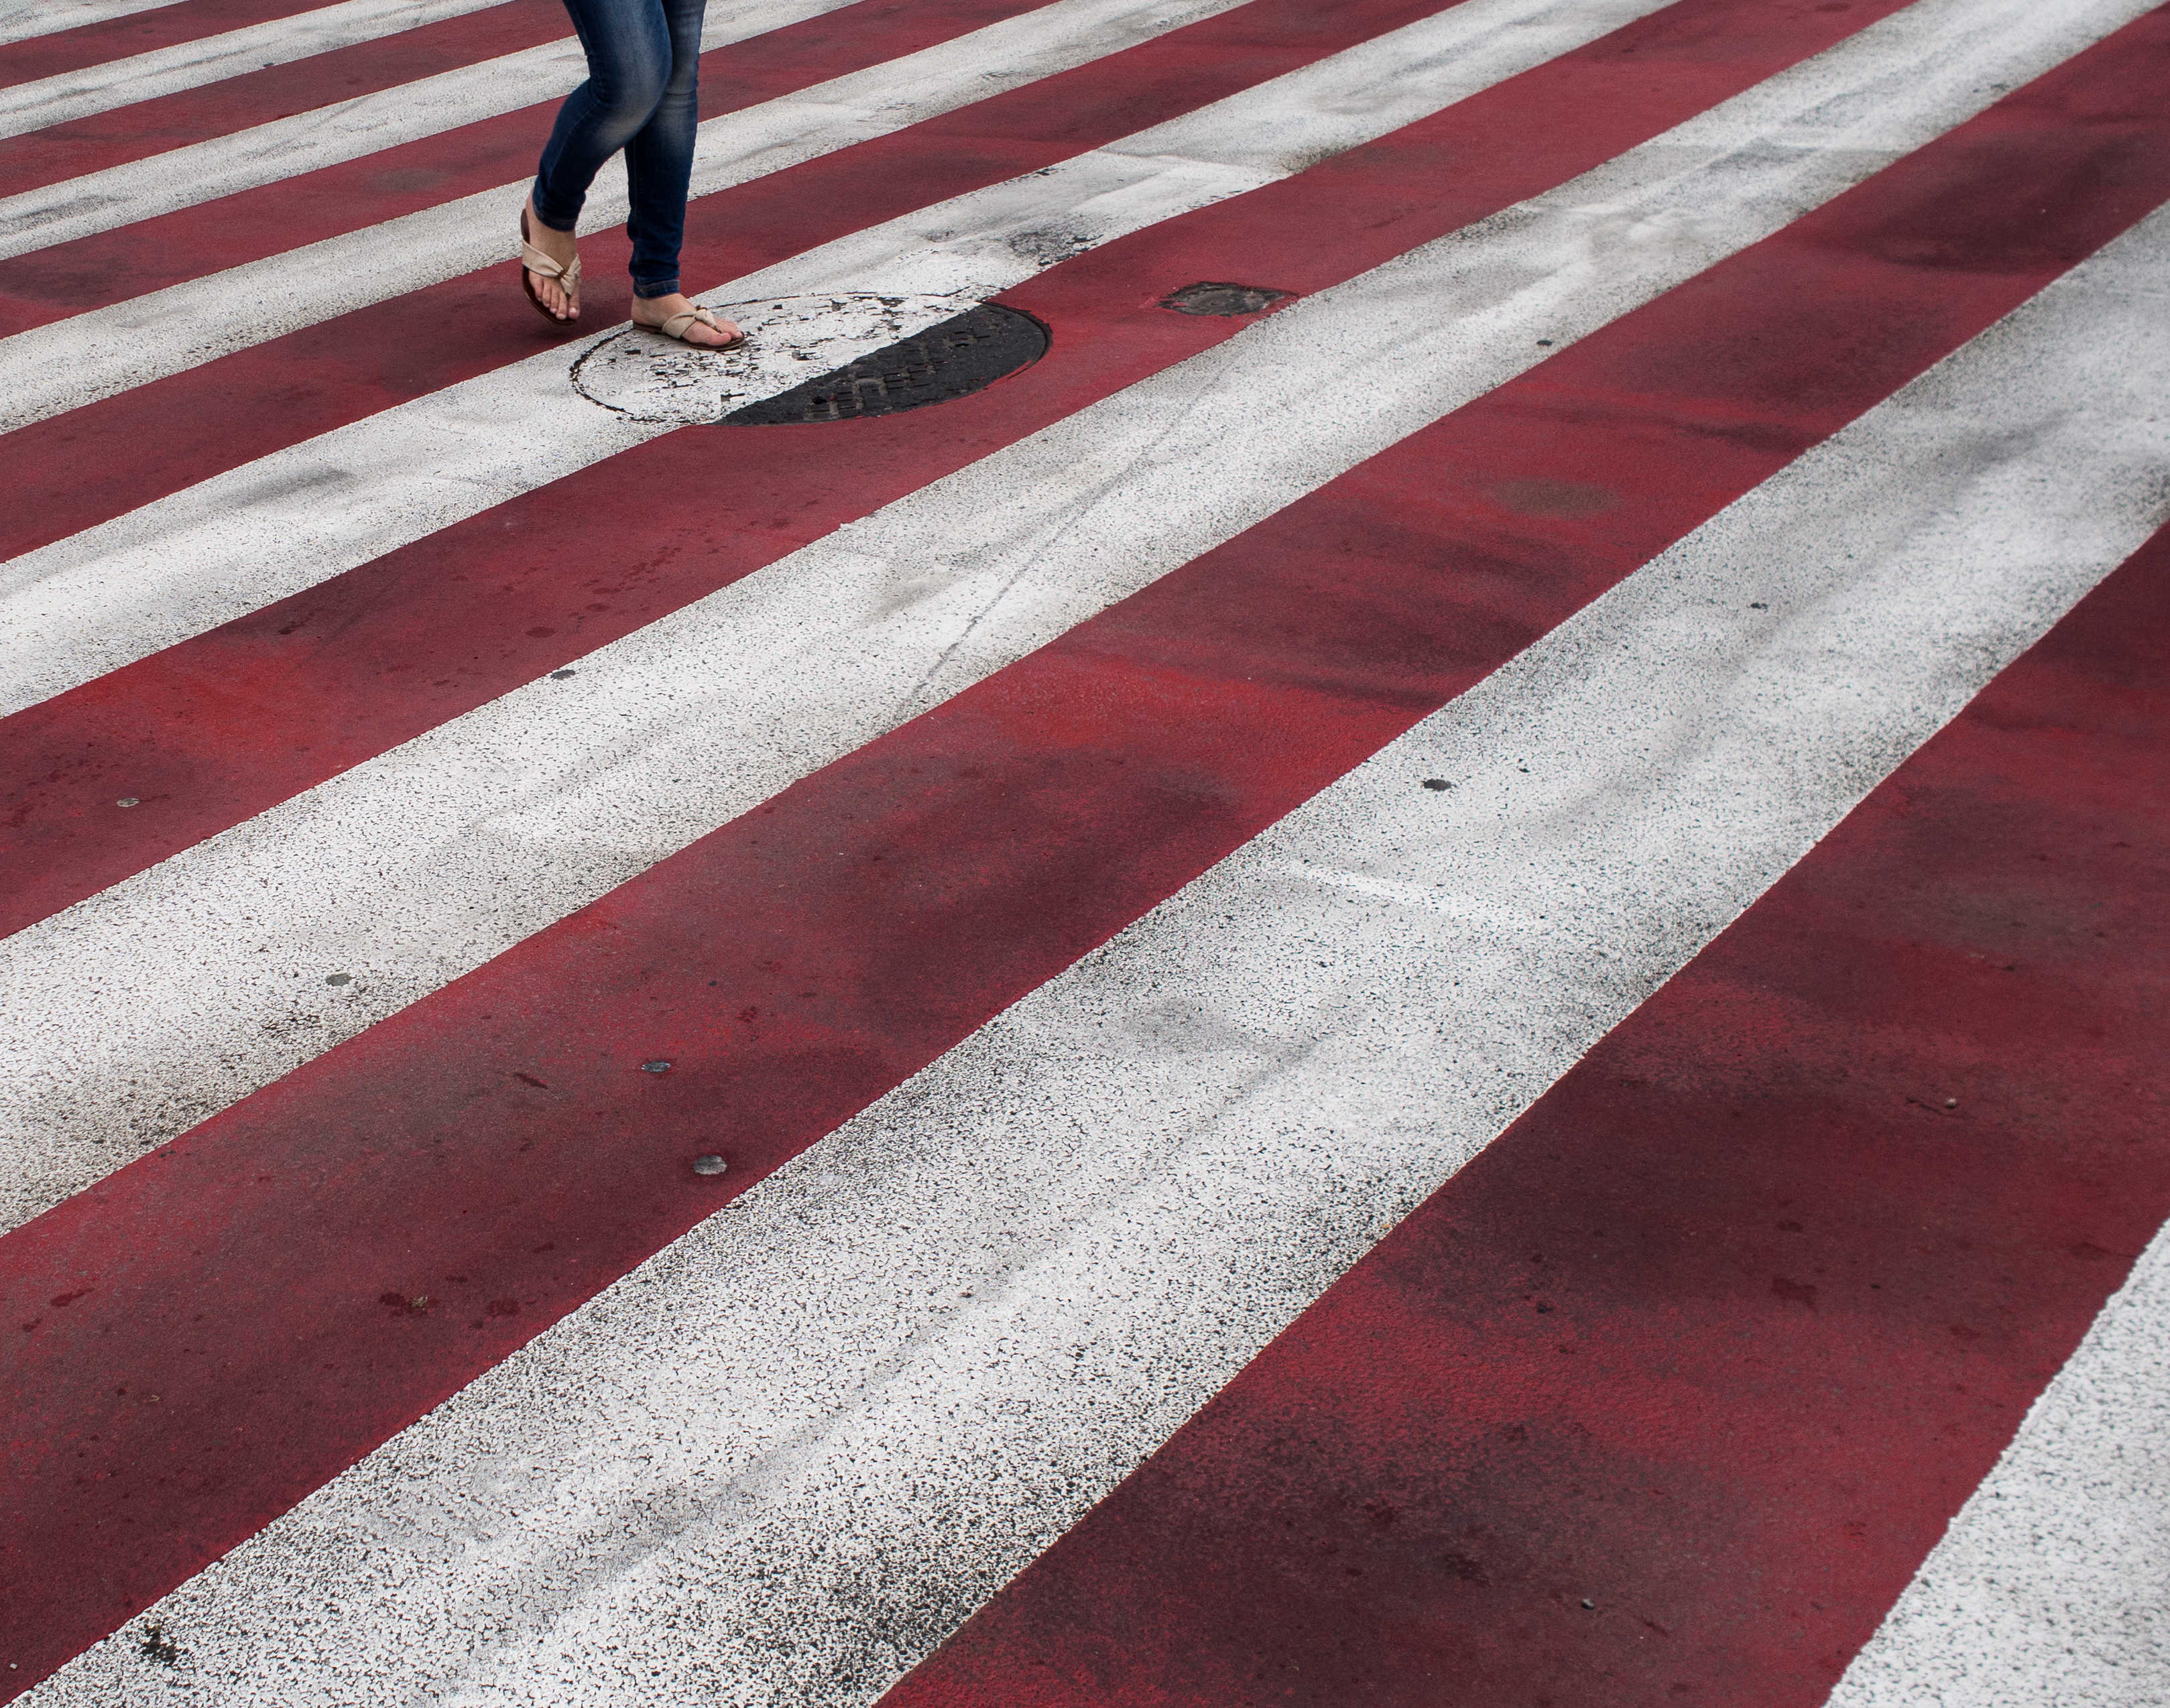
road, white, street, photography, floor, asphalt, line, red, color, black, lane, streetphotography, flickr, thomas, olympus, omd, fuji, shape, leica, monochrom, leuthard, hcb, thomasleuthard, flooring, pedestrian crossing, road surface